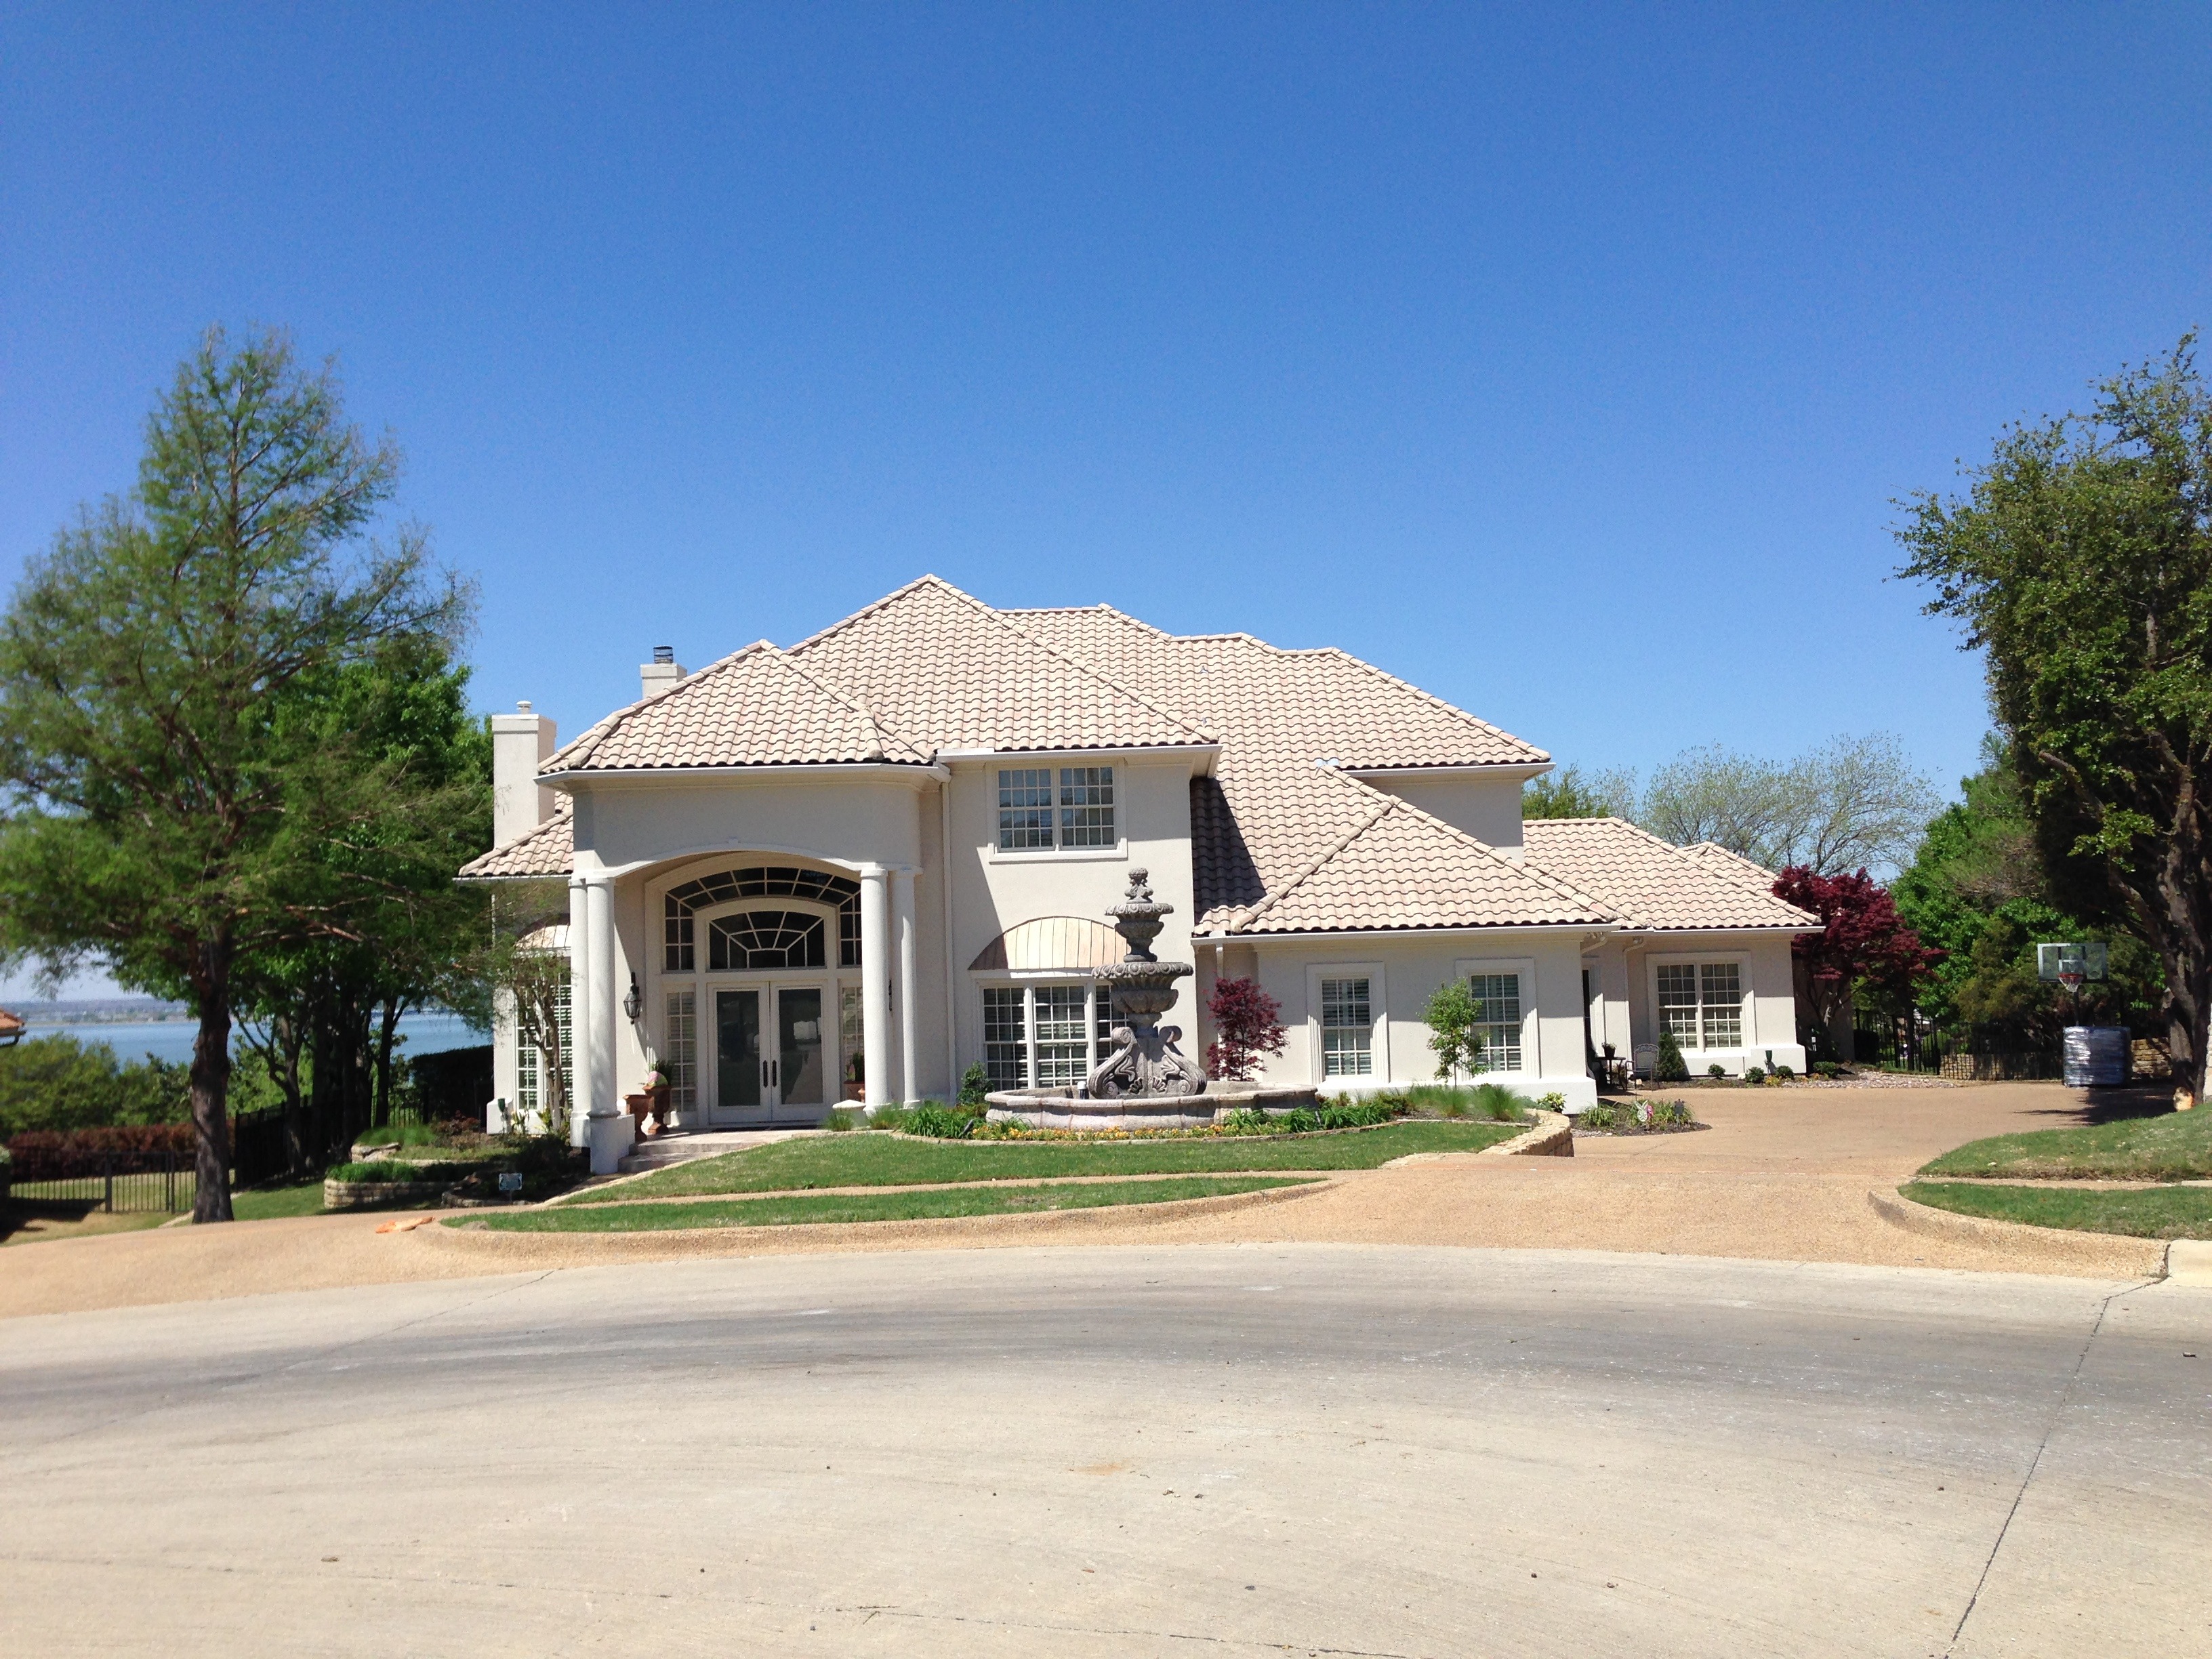
architecture, villa, house, building, home, vacation, suburb, property, buildings, resort, houses, estate, real estate, dream house, residential area